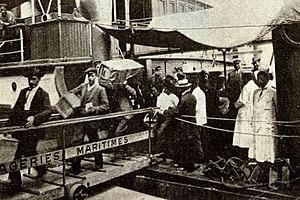
Buenso Aires, 1889. Immigrants juifs débarquant du vapeur Weser.
L’histoire des Juifs en Argentine remonte au début du XVIᵉ siècle, lorsqu’à la suite de l’expulsion des juifs d’Espagne, des Séfarades, fuyant la persécution, immigrèrent aux côtés des explorateurs et des colons espagnols pour s'installer dans ce qui est aujourd’hui l’Argentine. Cependant, les lois anti-juives d’Espagne étant en vigueur également dans l’Empire colonial espagnol, ce qui signifie que les juifs n’étaient pas autorisés à y résider légalement, il est possible qu’il se soit agi de marranes, c’est-à-dire de descendants de juifs séfarades qui, quoique convertis au christianisme, étaient restés secrètement fidèles au judaïsme et pratiquaient la religion clandestinement ; la plupart des commerçants portugais de la vice-royauté du Río de la Plata auraient ainsi été juifs. D’autre part, il y avait, surtout après 1810, des juifs parmi la population étrangère de Buenos Aires, par exemple parmi les commerçants anglais et français. Après l’indépendance, il y eut une petite vague d’immigration de juifs venus d’Allemagne. Toutefois, vers 1880, la communauté juive d’Argentine ne devait pas dépasser la centaine de personnes et résidait essentiellement à Buenos Aires.